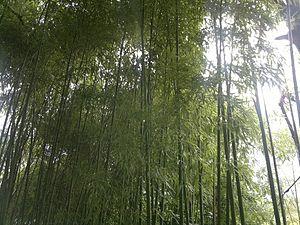
bambou bambuseae phyllostachys VAN_DEN_HENDE_ALAIN CC-BY-SA-4_0 _210520142038 chaume pousse turion tige branche feuillage feuille vert plante ornementale jardin végétation environnement foret
Phyllostachys viridiglaucescens est une espèce de plantes monocotylédones de la famille des Poaceae, sous-famille des Bambusoideae, originaire de Chine.